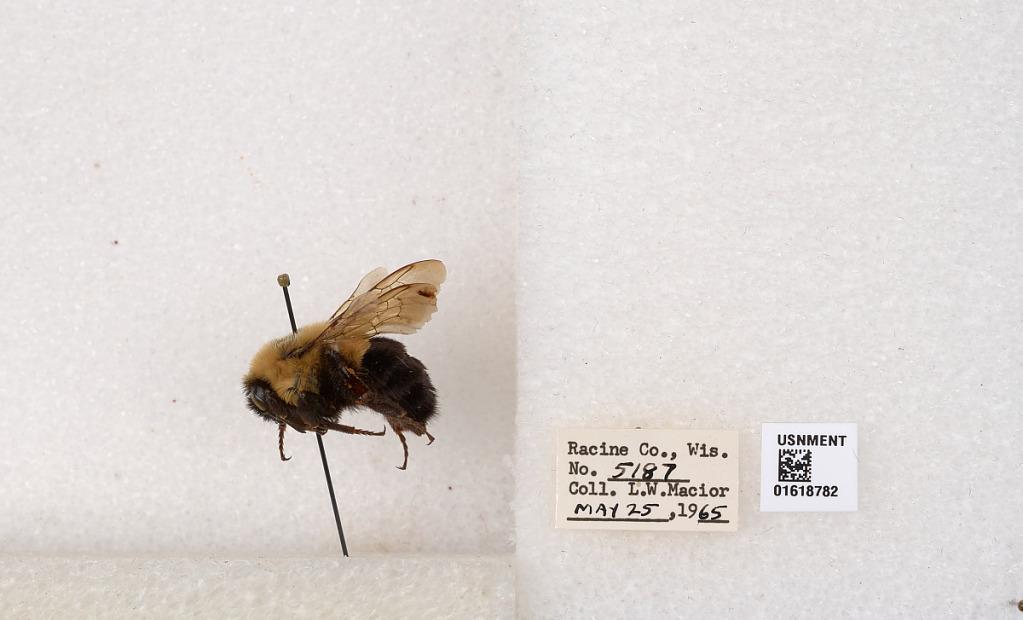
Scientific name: Bombus impatiens Cresson
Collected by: L. Macior
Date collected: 1965-5-25
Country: United States
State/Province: Wisconsin
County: Racine
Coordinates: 42.7299, -87.8123